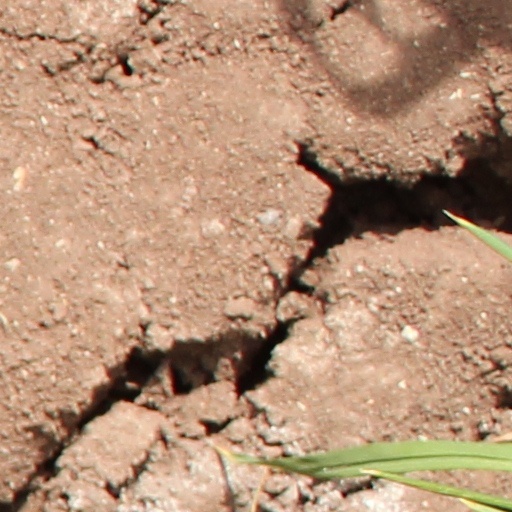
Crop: wheat